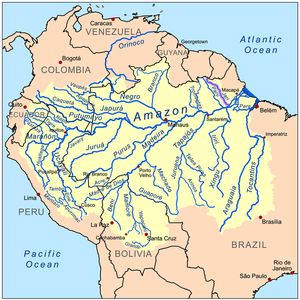
Le rio Jari est une rivière brésilienne de 694 km de longueur qui baigne les États de l'Amapá et du Pará. C'est un affluent gauche de l'Amazone.